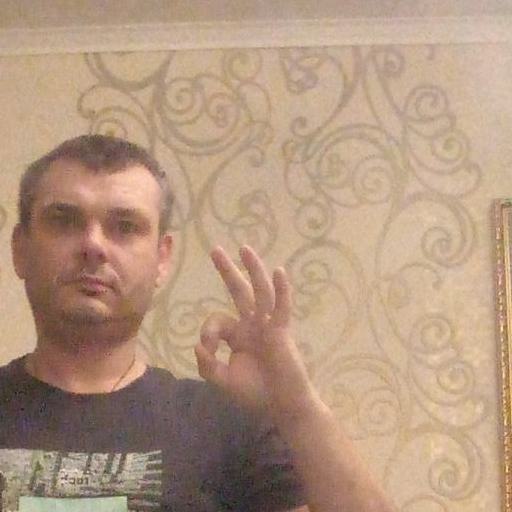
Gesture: ok